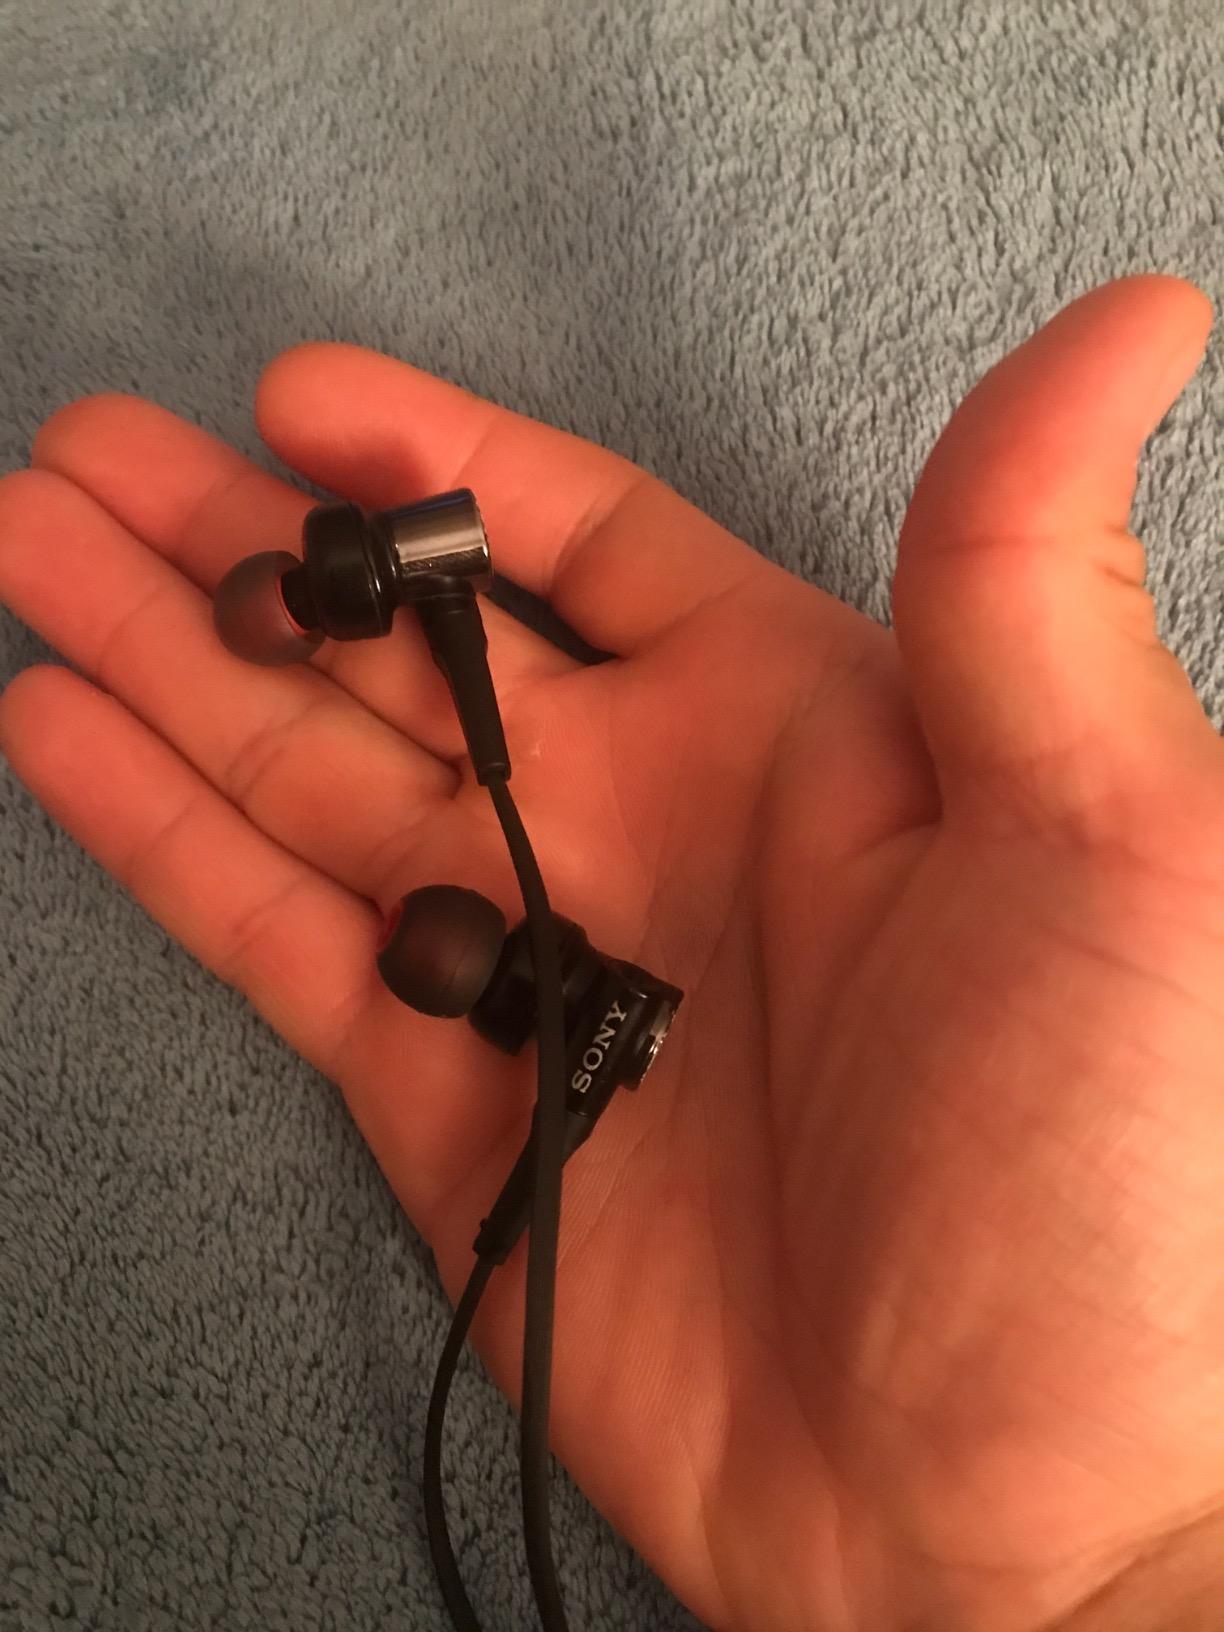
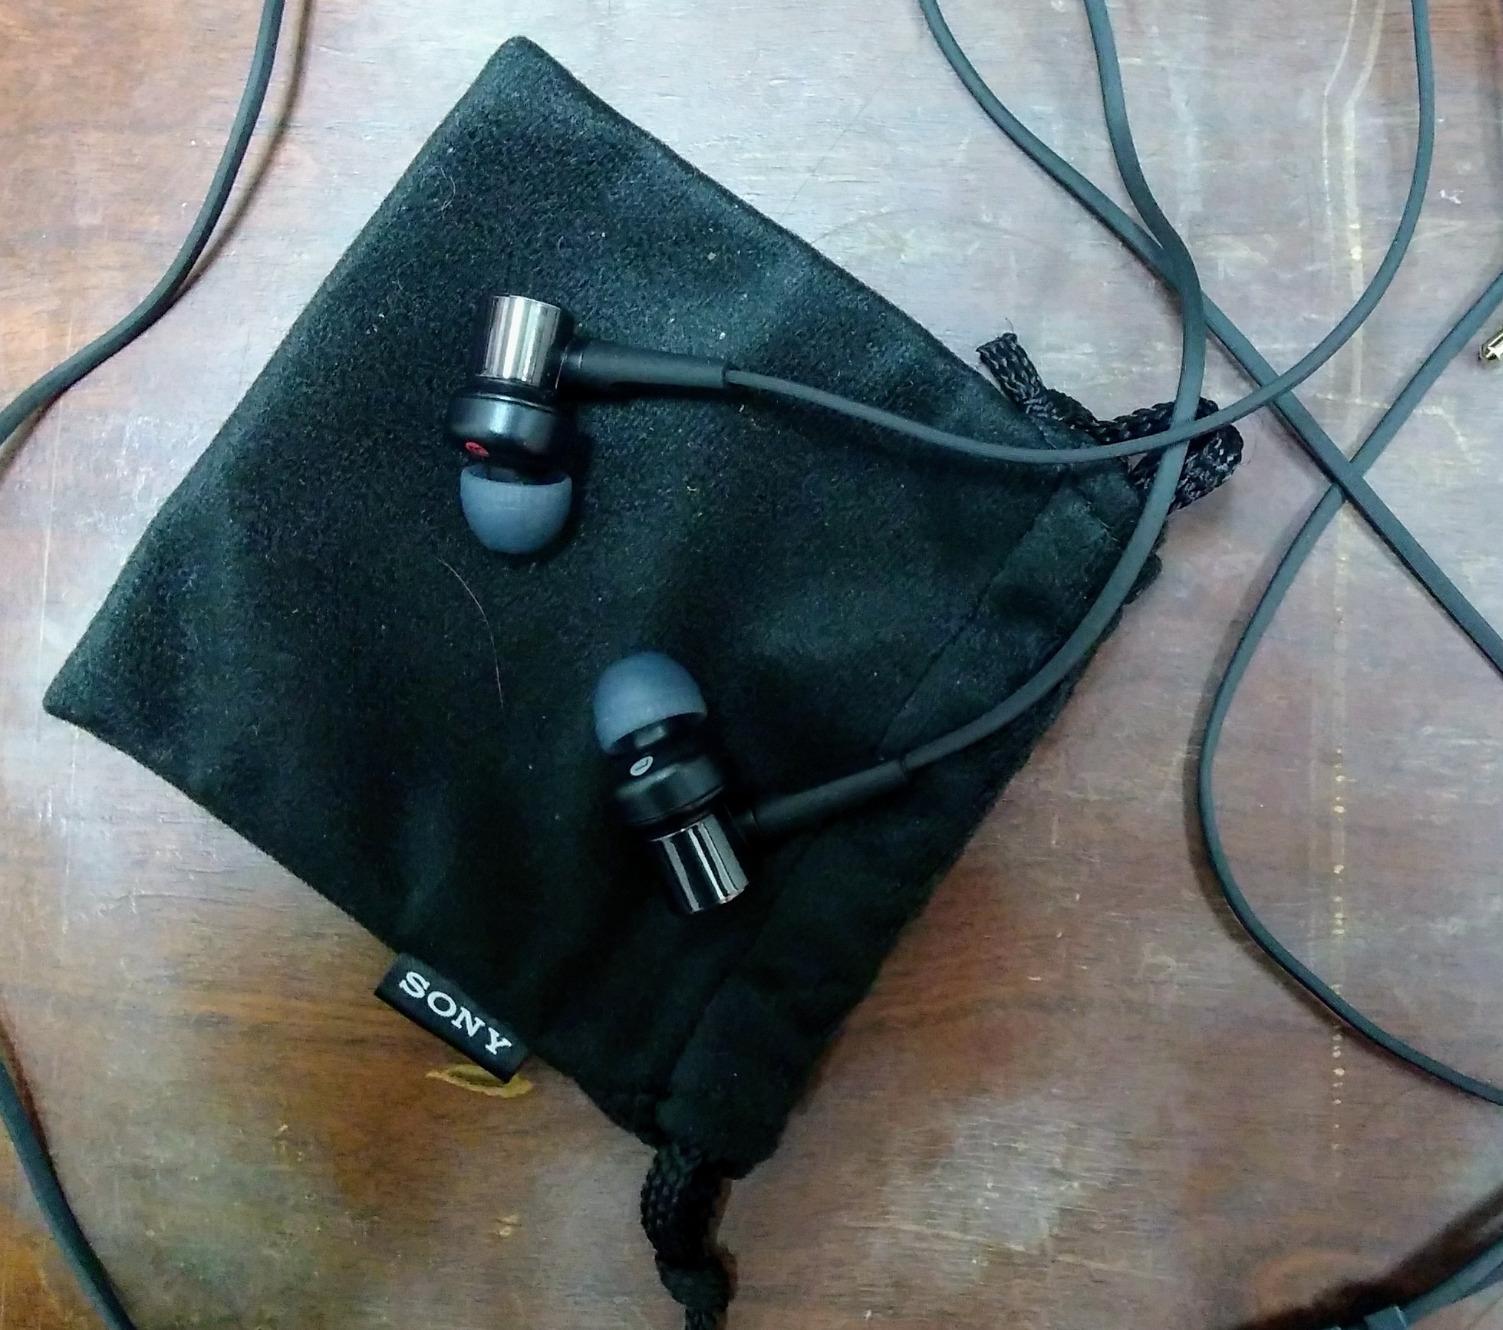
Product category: headphones
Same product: yes